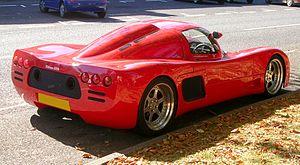
L'Ultima GTR est une automobile supersportive ou supercar fabriquée par Ultima Sports Ltd basée à Hinckley dans le Leicestershire en Angleterre. Elle est disponible à la vente à la fois en kit et en voiture prête à rouler. Elle est également disponible en version cabriolet sous le nom de Ultima Can-Am.